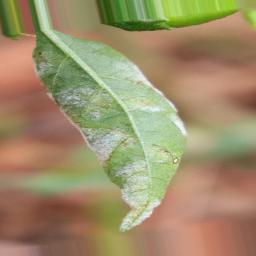
Label: powdery mildew